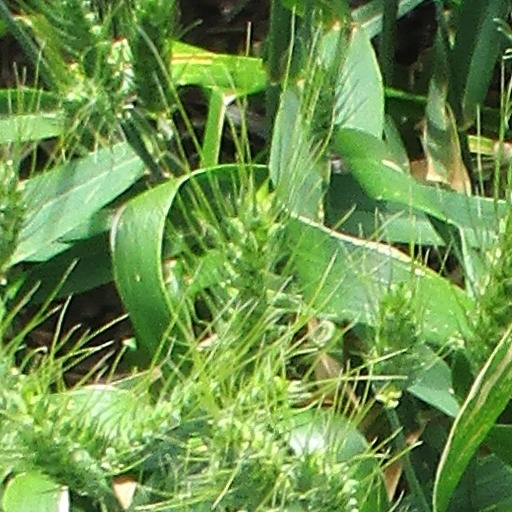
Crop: wheat